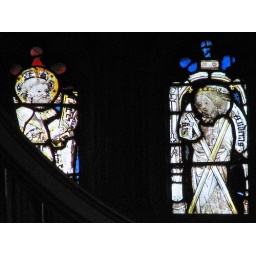
Medieval glass from the 15th-century in the window behind the organ at Merton College chapel, Oxford.